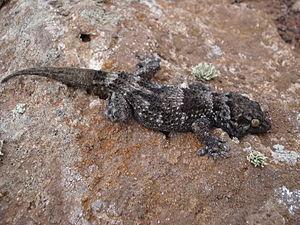
Tarentola bischoffi est une espèce de geckos de la famille des Phyllodactylidae.